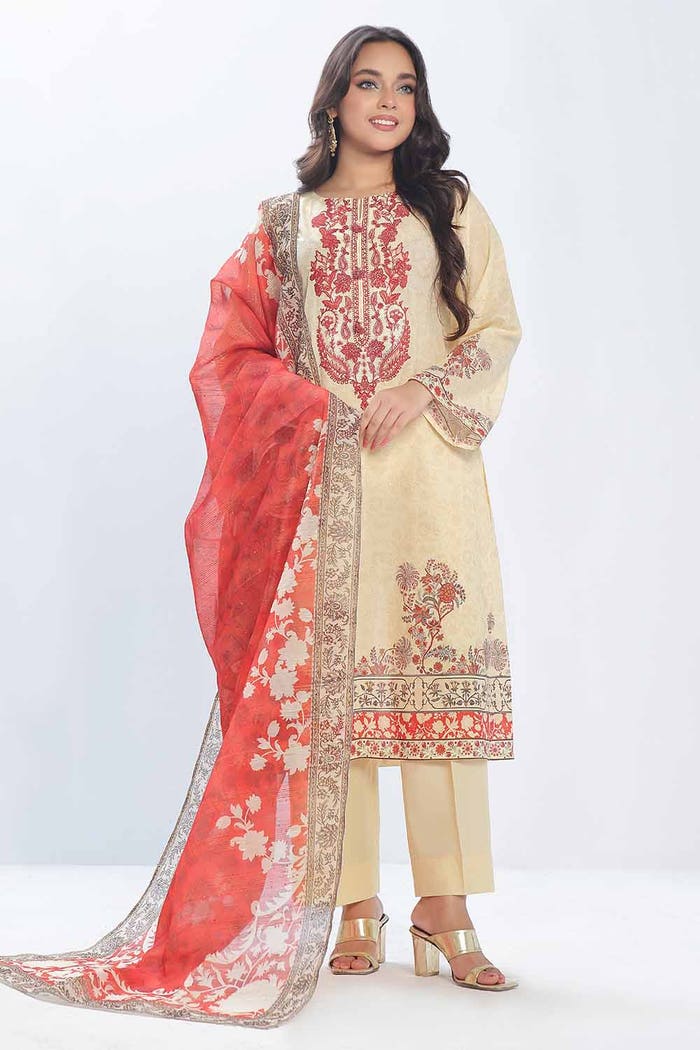
cream multi embroidered salwar suit